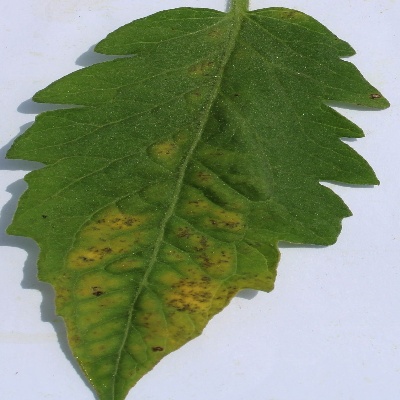
Crop: Tomato
Condition: septoria leaf spot